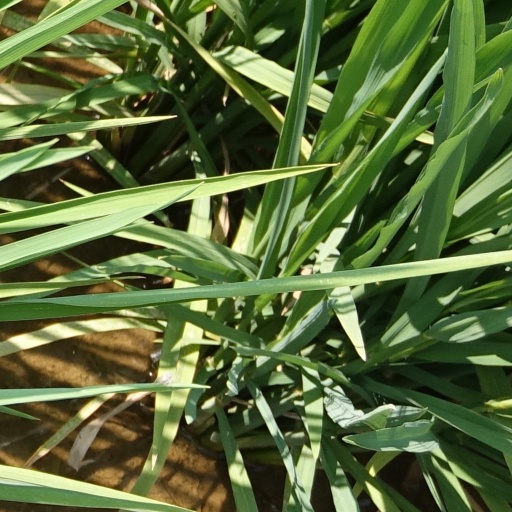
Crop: rice